Air War Plans Division

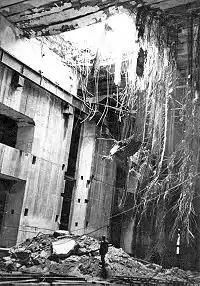
The interior of a submarine pen hit by an Allied Grand Slam bomb

AWPD-1 identified 154 targets in four areas of concern: electric power, transportation, petroleum and the "Luftwaffe", the German Air Force. An arbitrary time frame was given, suggesting that six months after the strategic bombing forces were ready for large-scale attacks, the enemy targets would be destroyed.